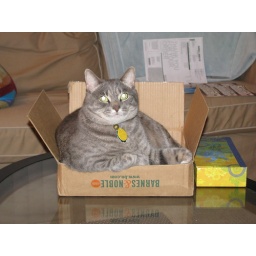
My cat Sammy loves to get in boxes, even when the boxes are too small for him.